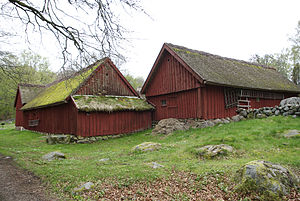
Bollaltebygget
Eksteriør
Bollaltebygget er en fredet bondegård i udkanten af Bållalt nord for Knäred i Halland.